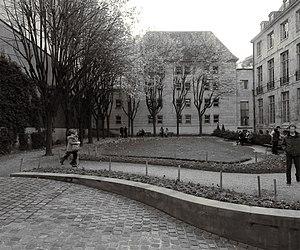
Jardin de l'Hôtel-Lamoignon - Mark-Ashton, Paris IV
Le jardin de l'Hôtel-Lamoignon - Mark-Ashton, ou jardin de la Bibliothèque-Historique, est un jardin public situé rue des Francs-Bourgeois à Paris.